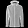
Label: Coat